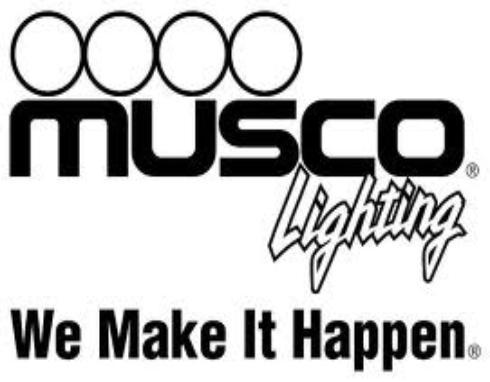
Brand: musco
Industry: Necessities